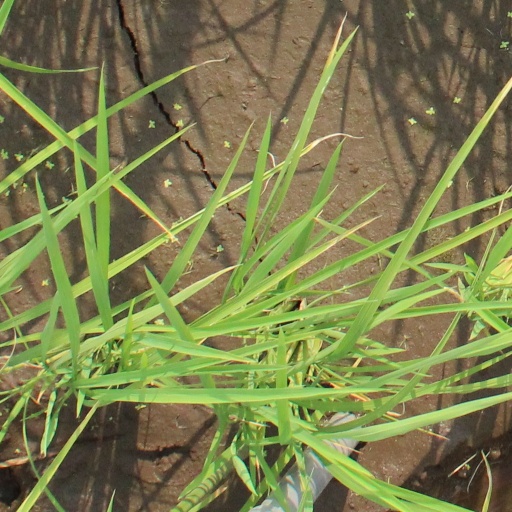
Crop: rice